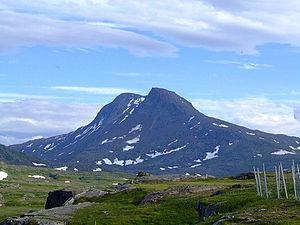
Le Parc national de Junkerdal est un parc national norvégien créé en 2004 dans le comté de Nordland. Il est constitué de montagnes, vallées, lacs, et protège également la culture laponne.